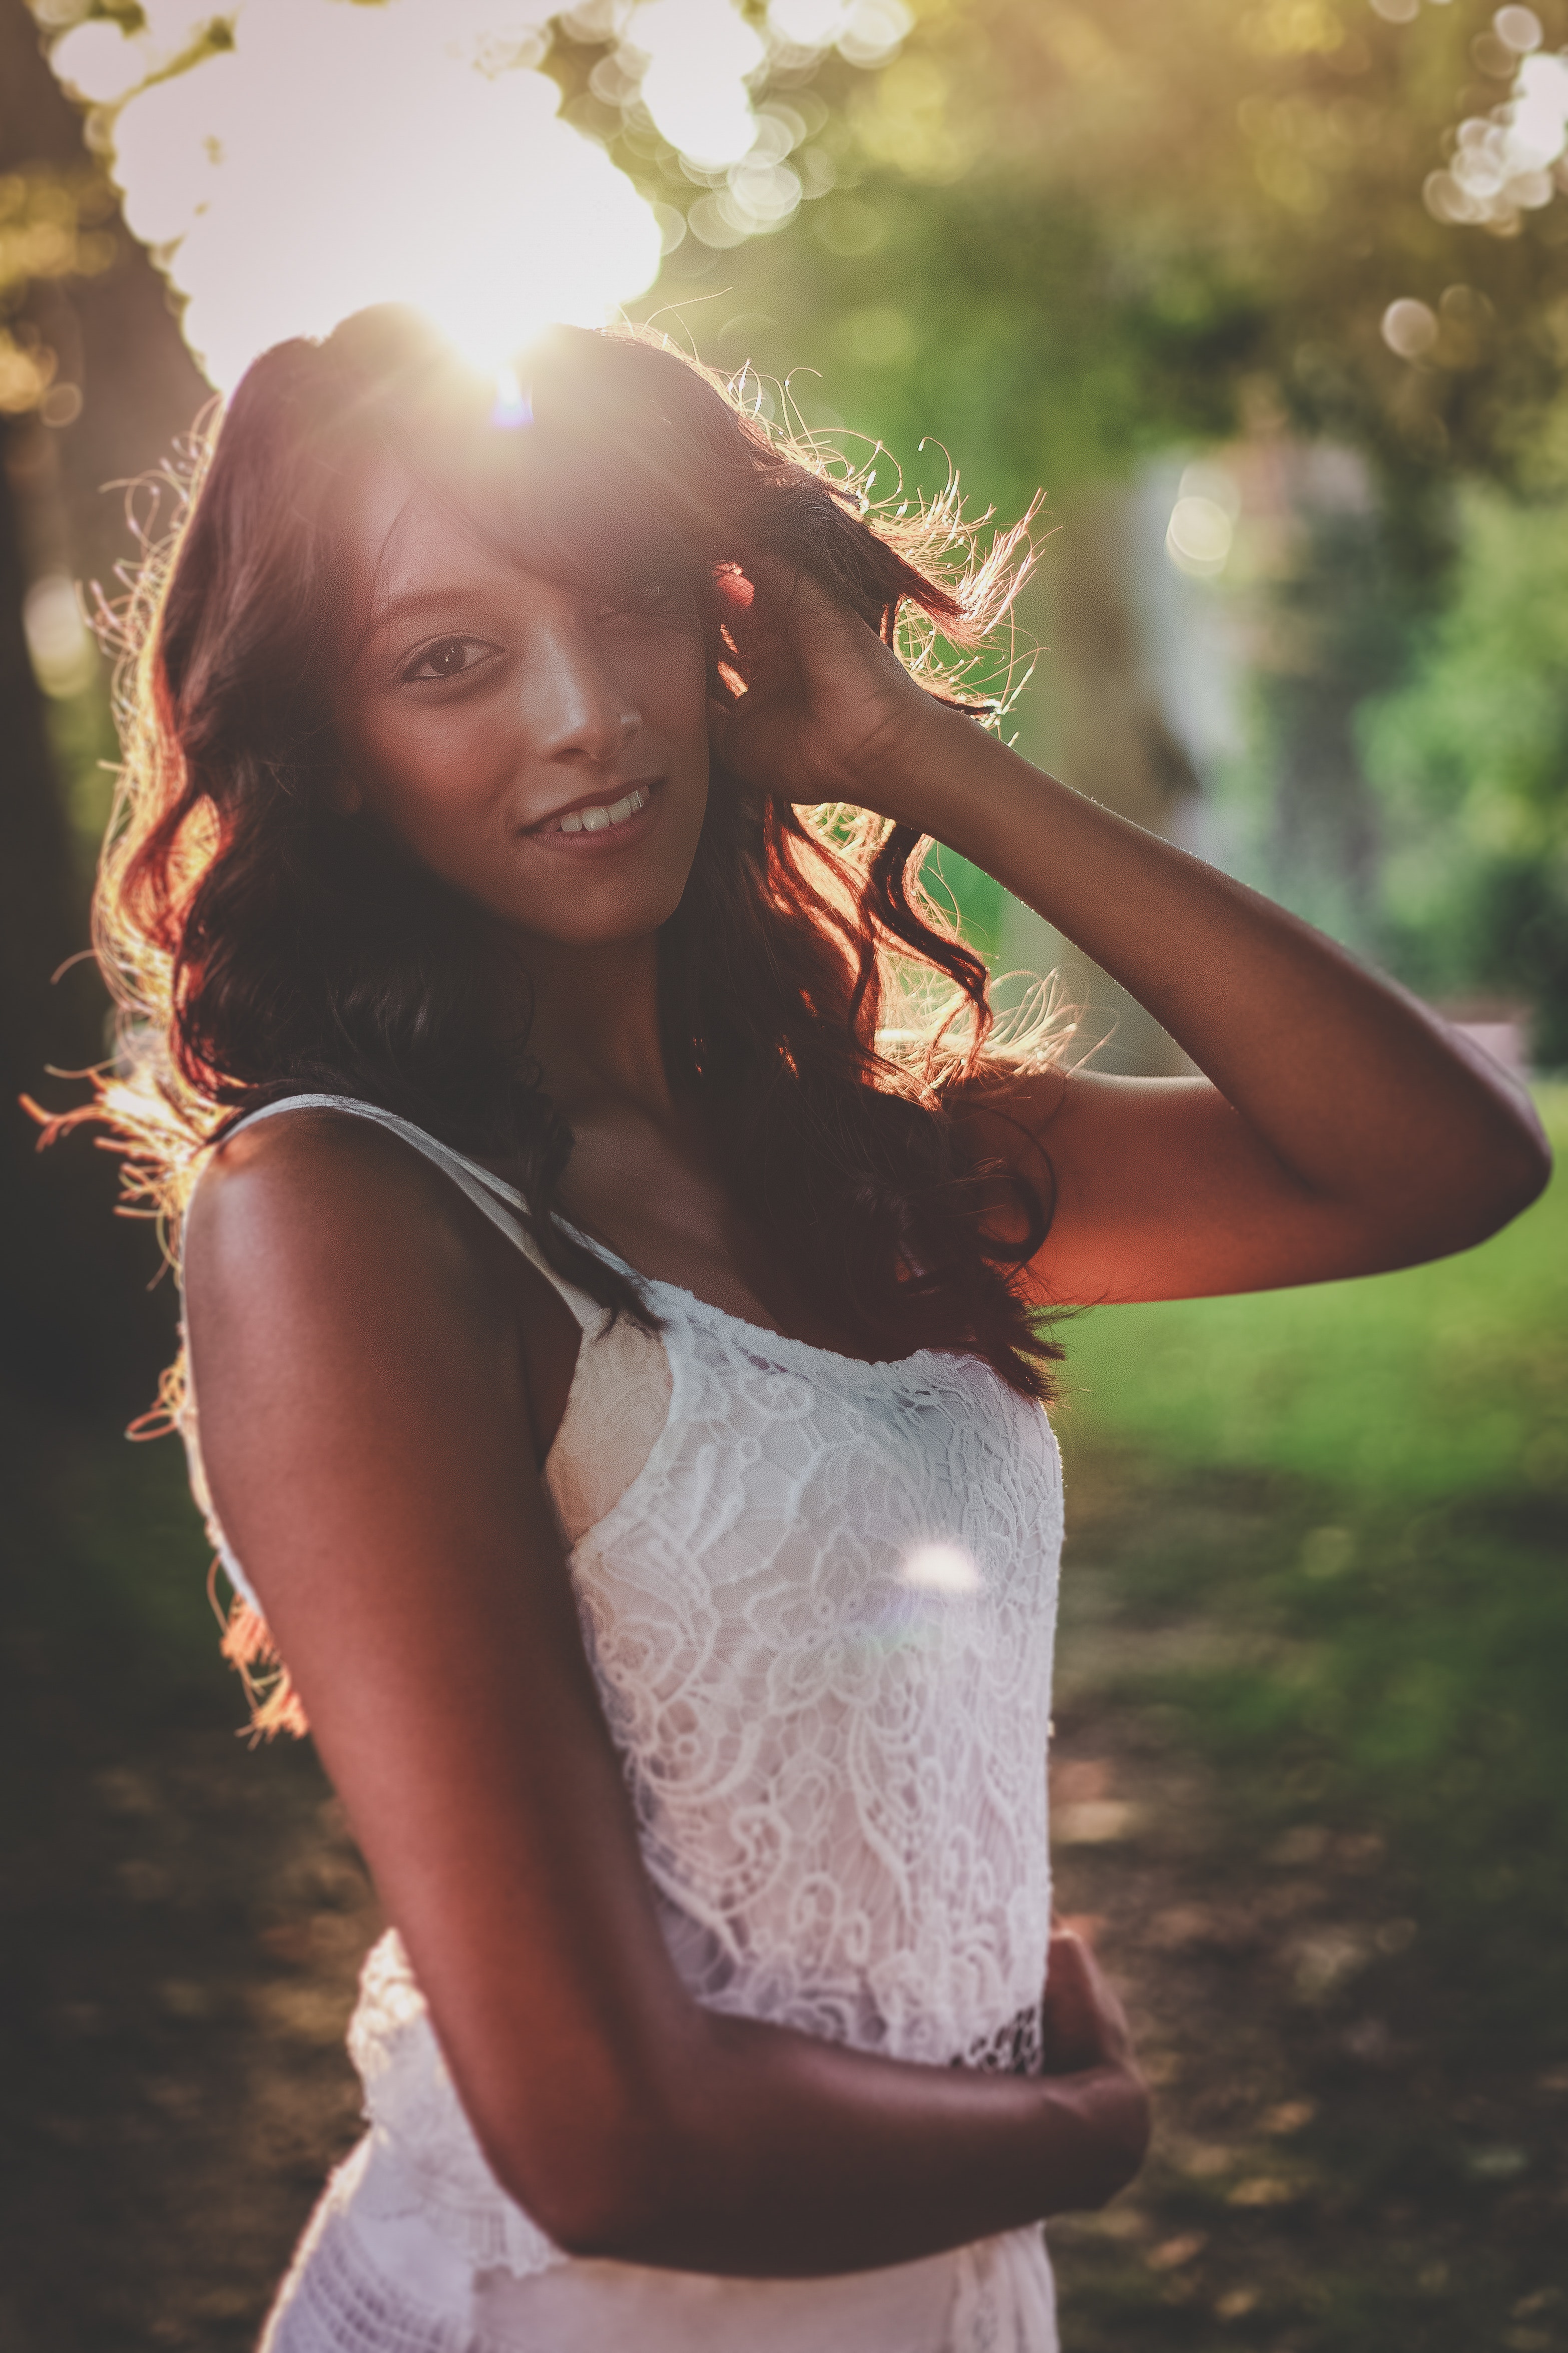
People in nature, hair, white, photograph, beauty, sunlight, light, backlighting, photo shoot, tree, photography, long hair, dress, summer, lip, smile, model, happy, brown hair, flash photography, lens flare, plant, portrait photography, black hair, portrait, fawn, gesture, forest